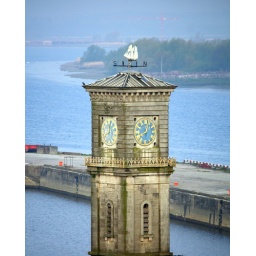
detail is quite good in original size considering the clock is 200m from where I am standing.The Shannon river is in the background